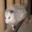
Label: possum